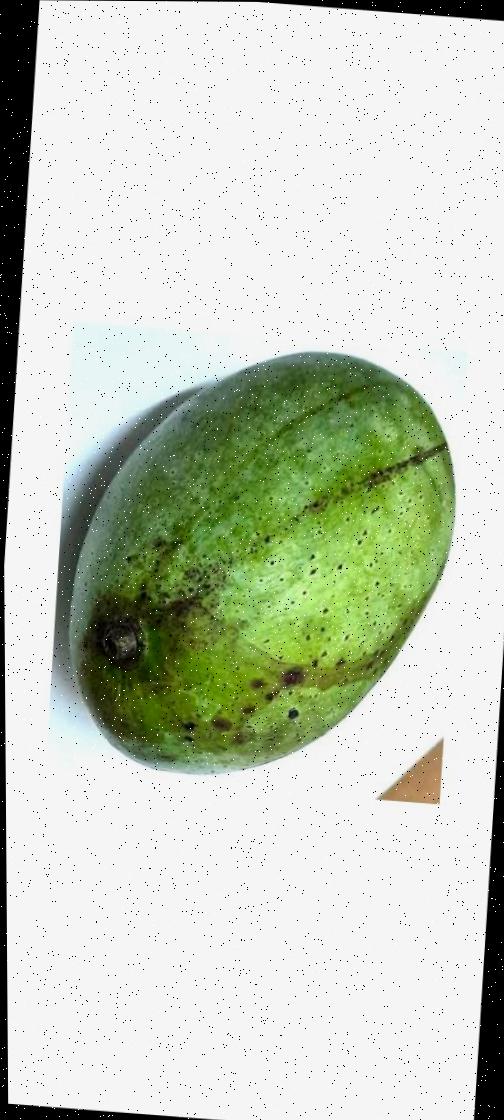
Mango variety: Fazli Classic